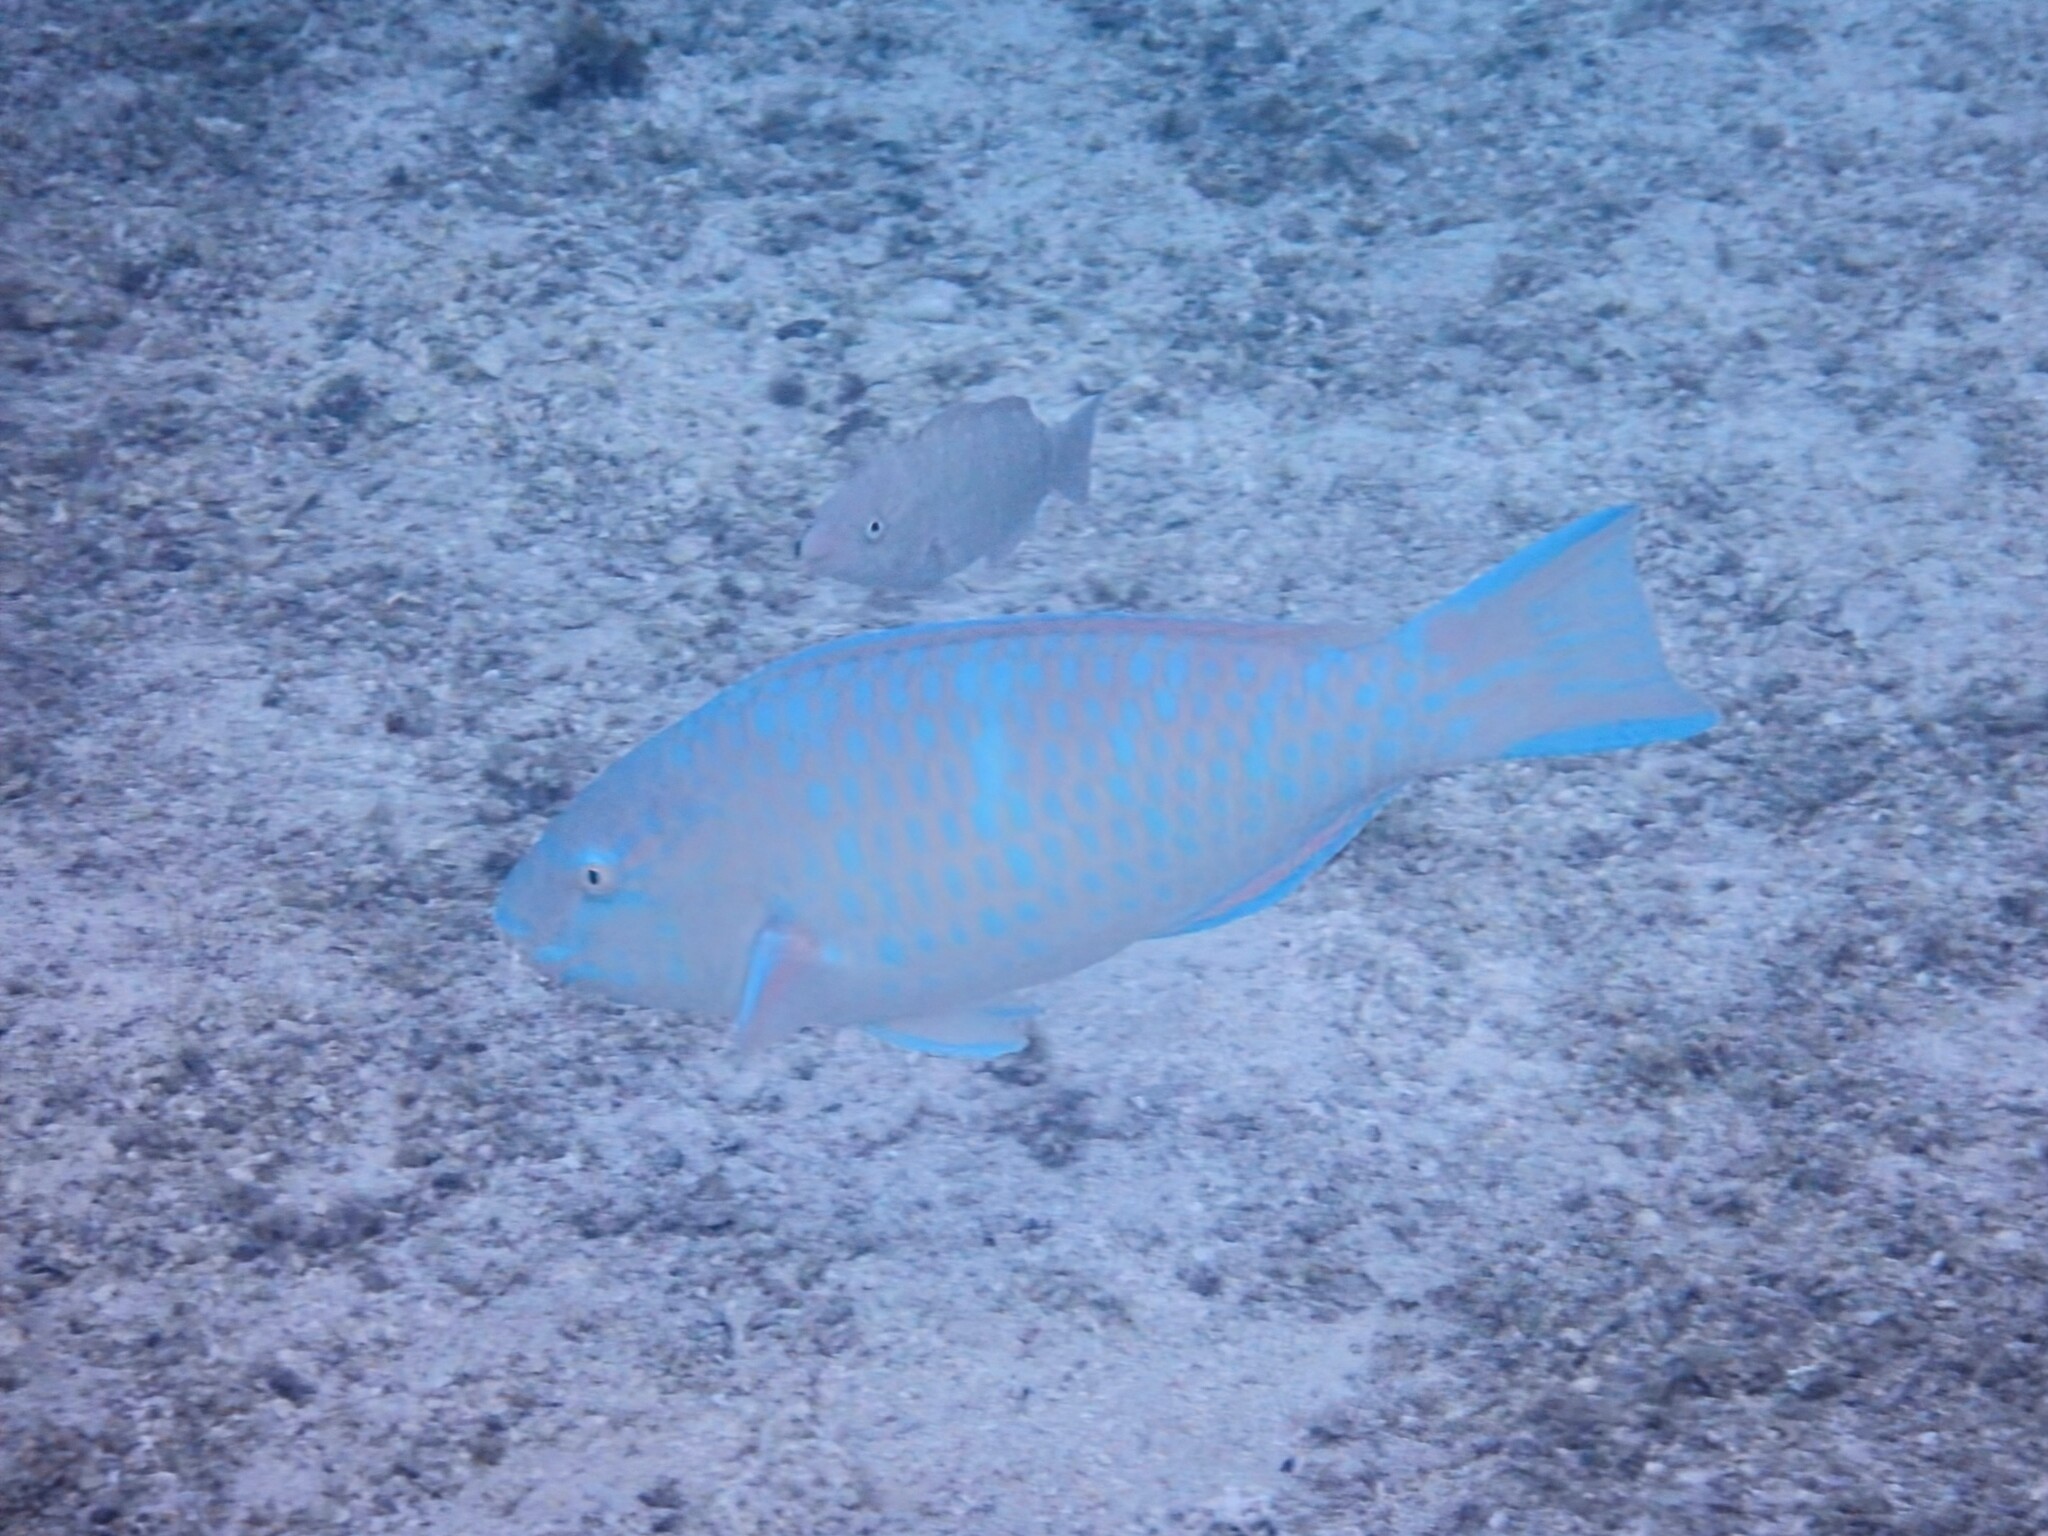
Scarus ghobban (Blue-barred Parrotfish)